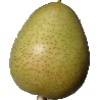
Label: Pear 1